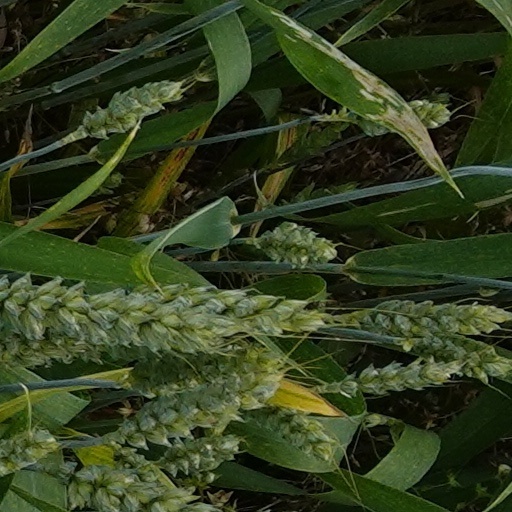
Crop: wheat